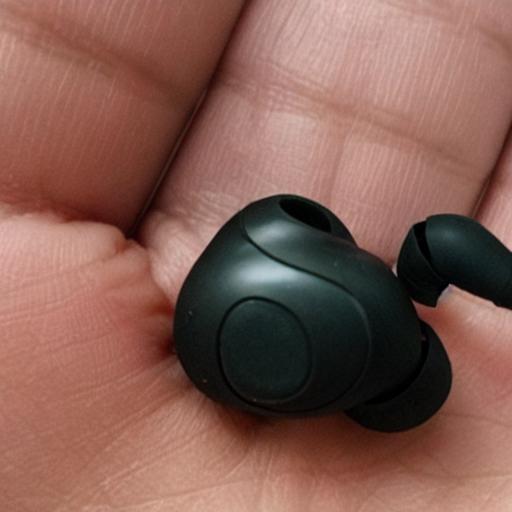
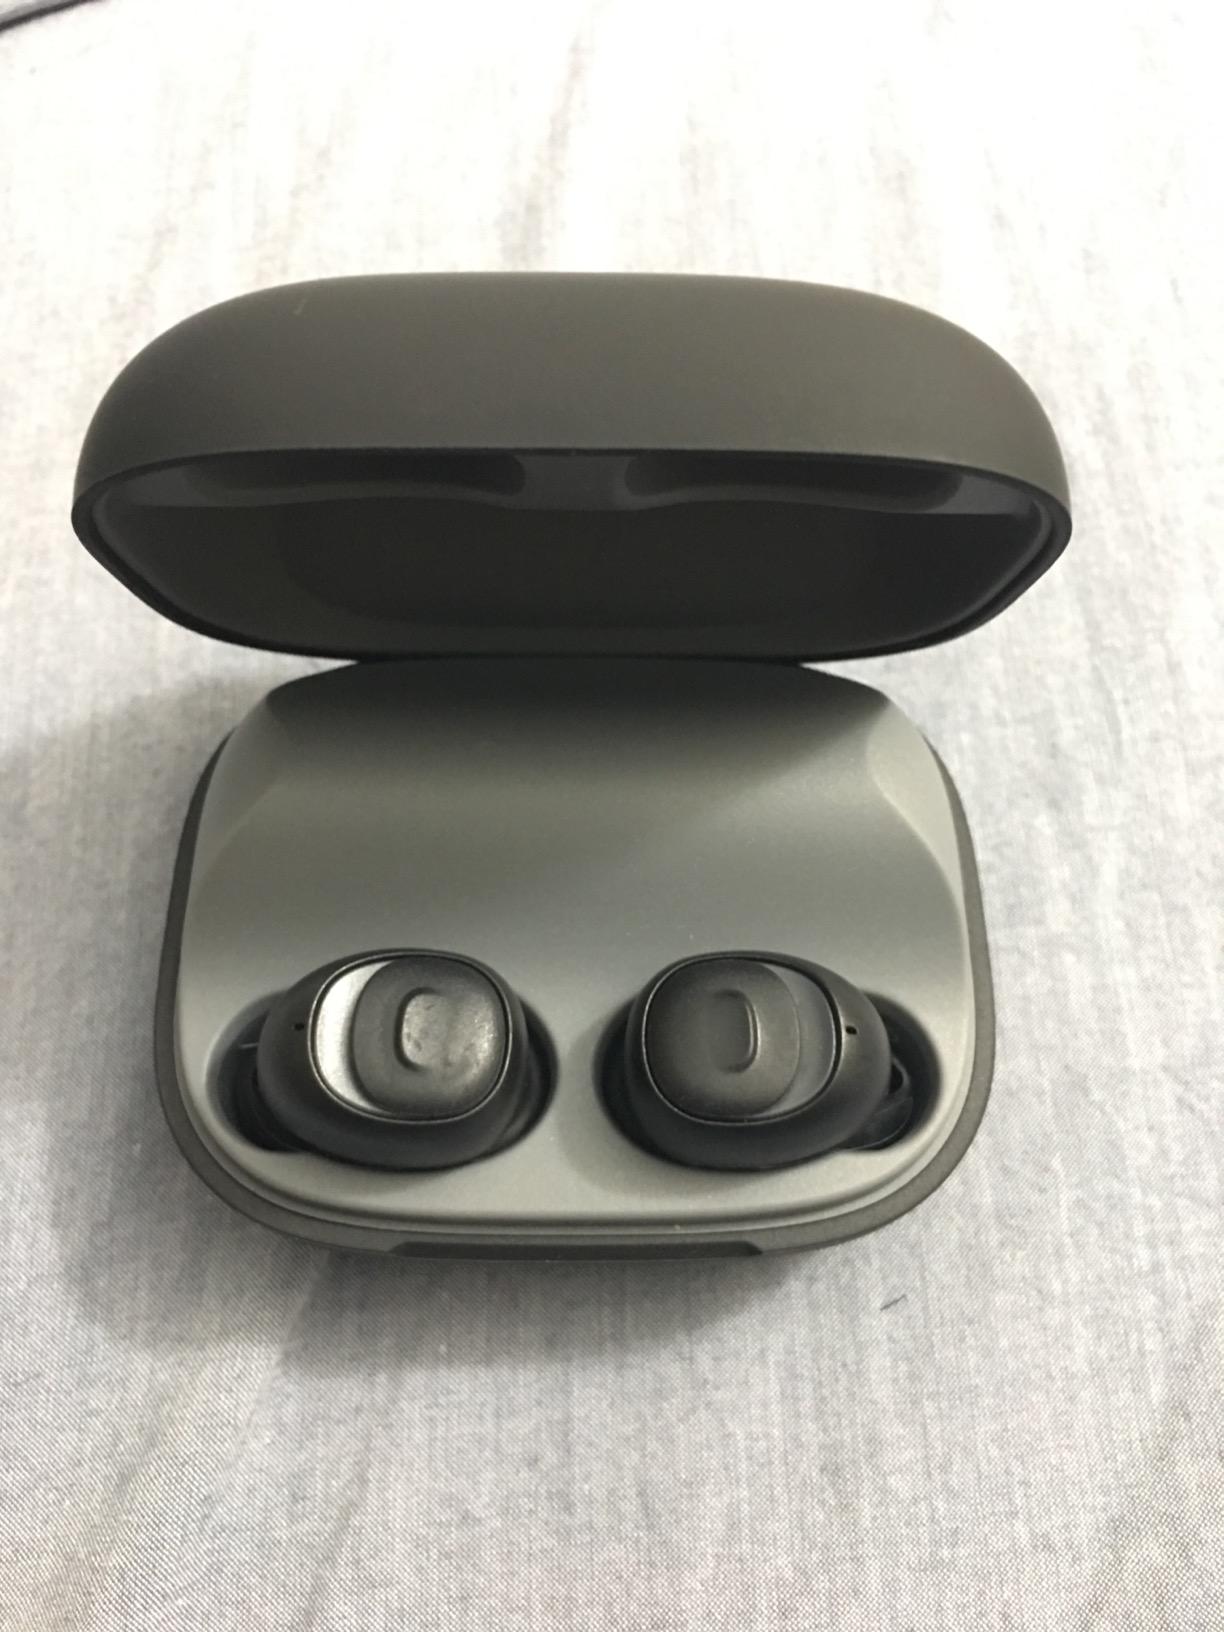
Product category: earbuds
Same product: no